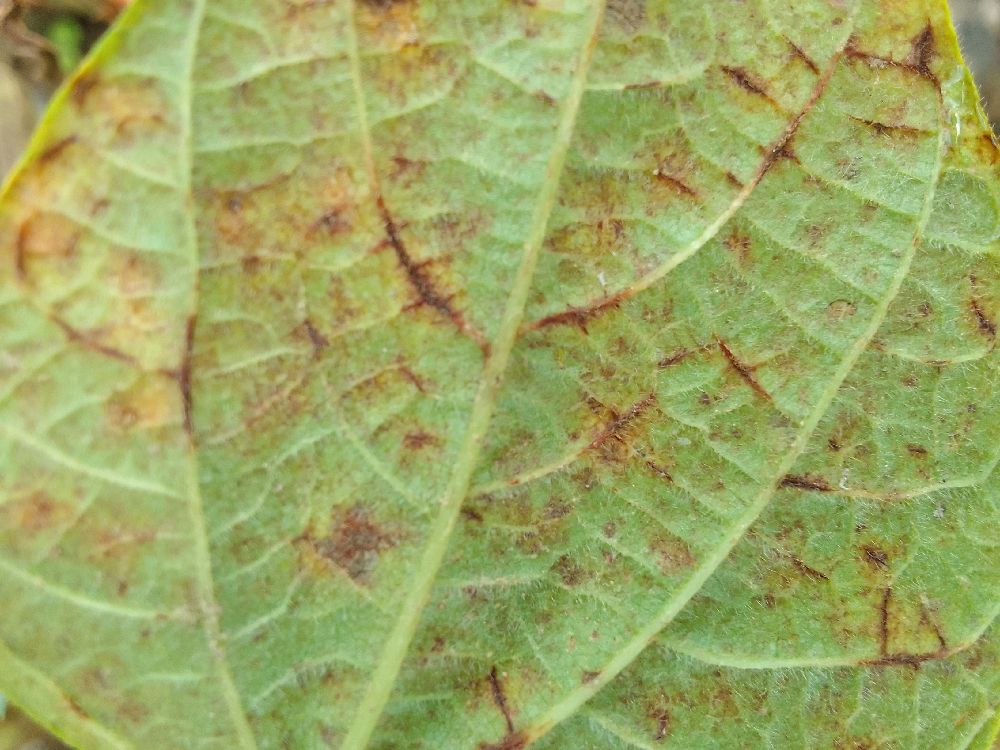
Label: anthracnose